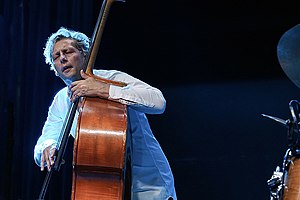
Anders Christensen (bassist)
Anders Christensen, Aarhus Jazz Festival 2017. Spiller med Spacelab